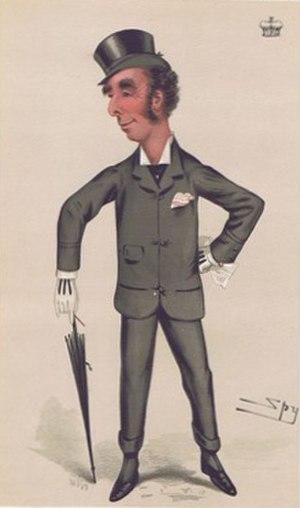
John Sholto Douglas, 9ᵉ marquis de Queensberry, est né le 20 juillet 1844 à Florence et mort le 31 janvier 1900 à Londres. Cet aristocrate écossais est connu pour avoir donné son nom aux « règles du Marquis de Queensberry », qui formèrent la base de la boxe anglaise moderne. Il est aussi célèbre pour son rôle dans la « chute » de l'auteur et dramaturge Oscar Wilde, qu'il traite de somdomite et accuse d'homosexualité.